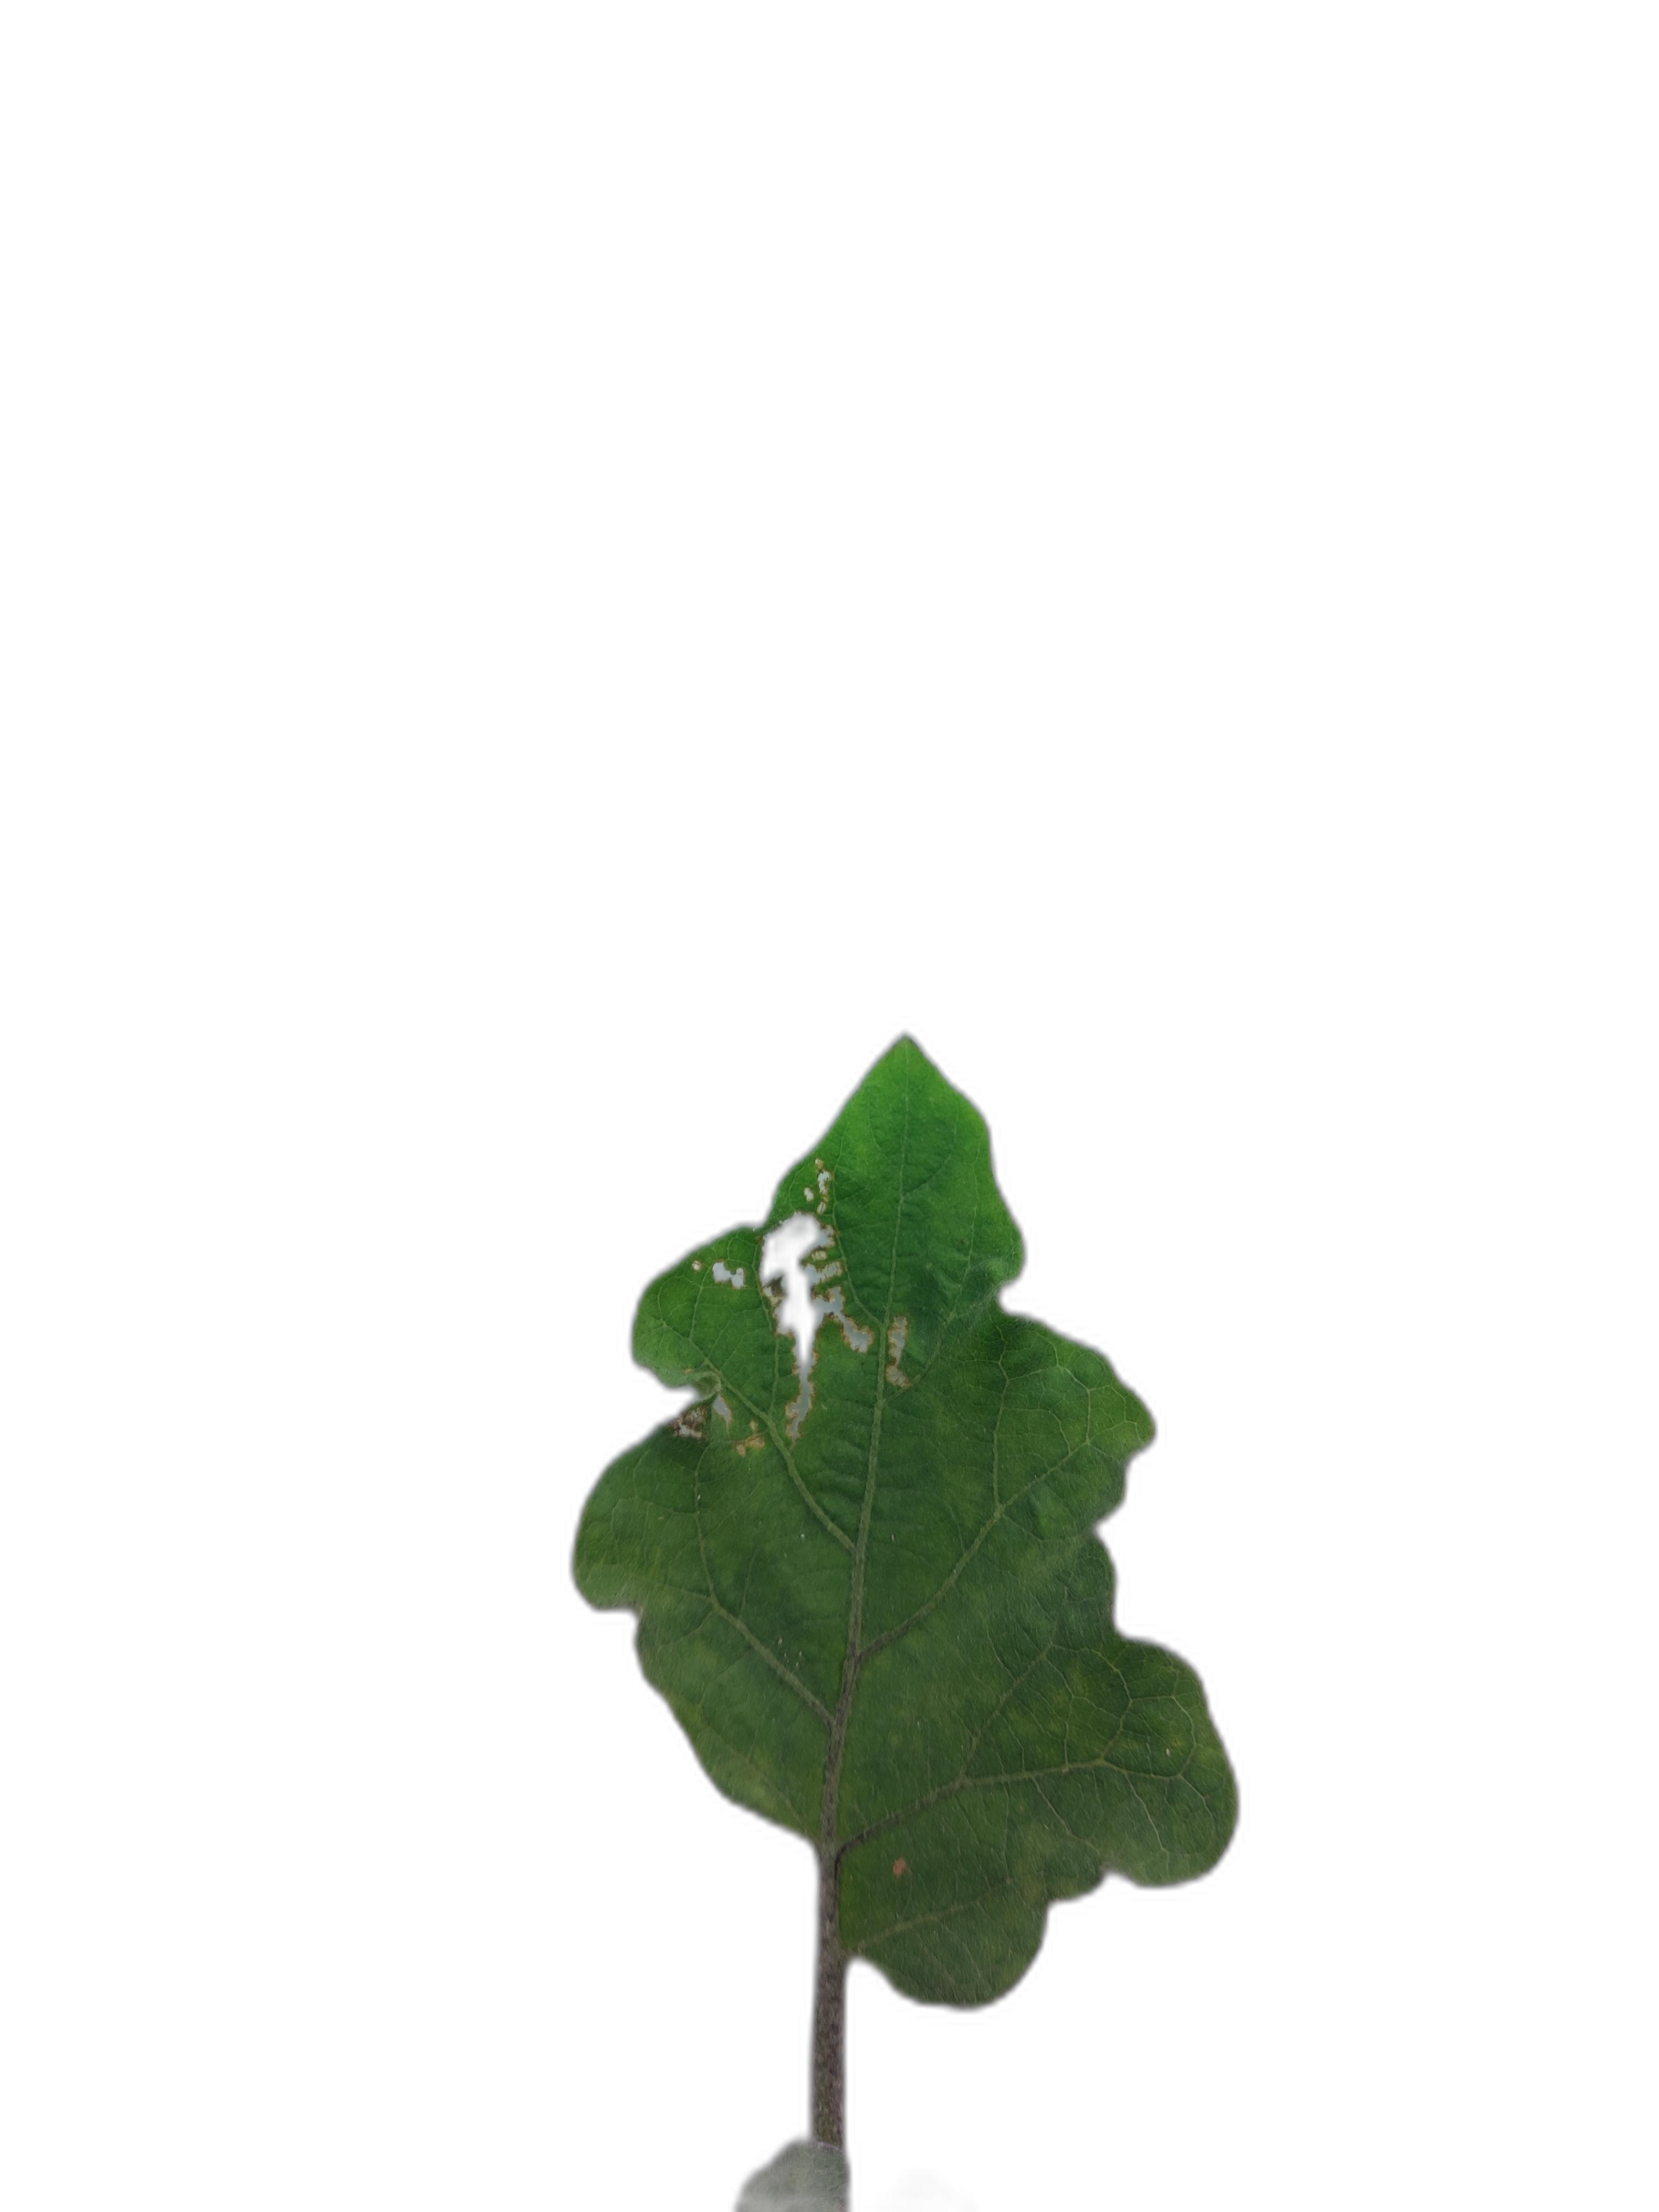
Label: Insect Pest Disease